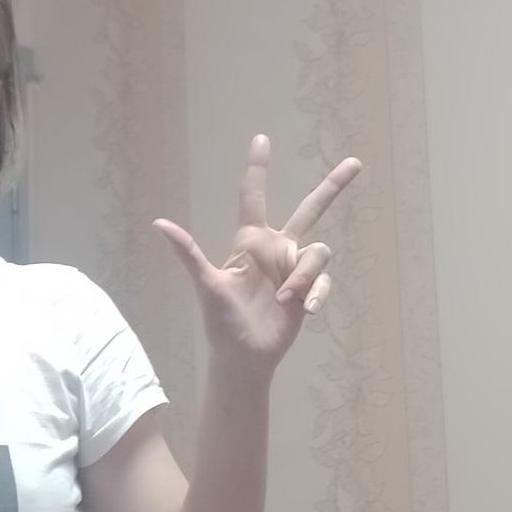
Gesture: three2